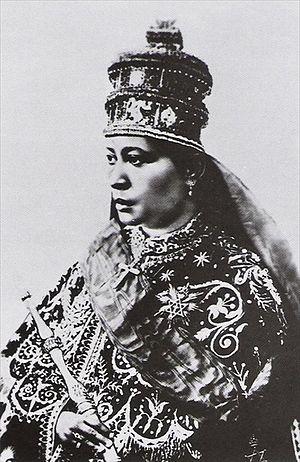
Cette liste de femmes monarques recense toutes les femmes qui ont régné, en fait ou seulement en titre, sur un pays en qualité de reine, d'impératrice ou d'autre titre similaire, ainsi que celui de régente.
Zewditou Iʳᵉ, née en 1876 et décédée en 1930, fut impératrice d'Éthiopie de 1916 à 1930. Elle est une des seules femmes ayant régné sur l'Empire éthiopien et une des rares femmes à la tête d'un État au début du XXᵉ siècle.